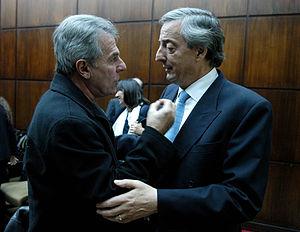
Laplace est un acteur, metteur en scène de cinéma et scénariste argentin. Il fit carrière tant au cinéma qu’au théâtre et à la télévision.